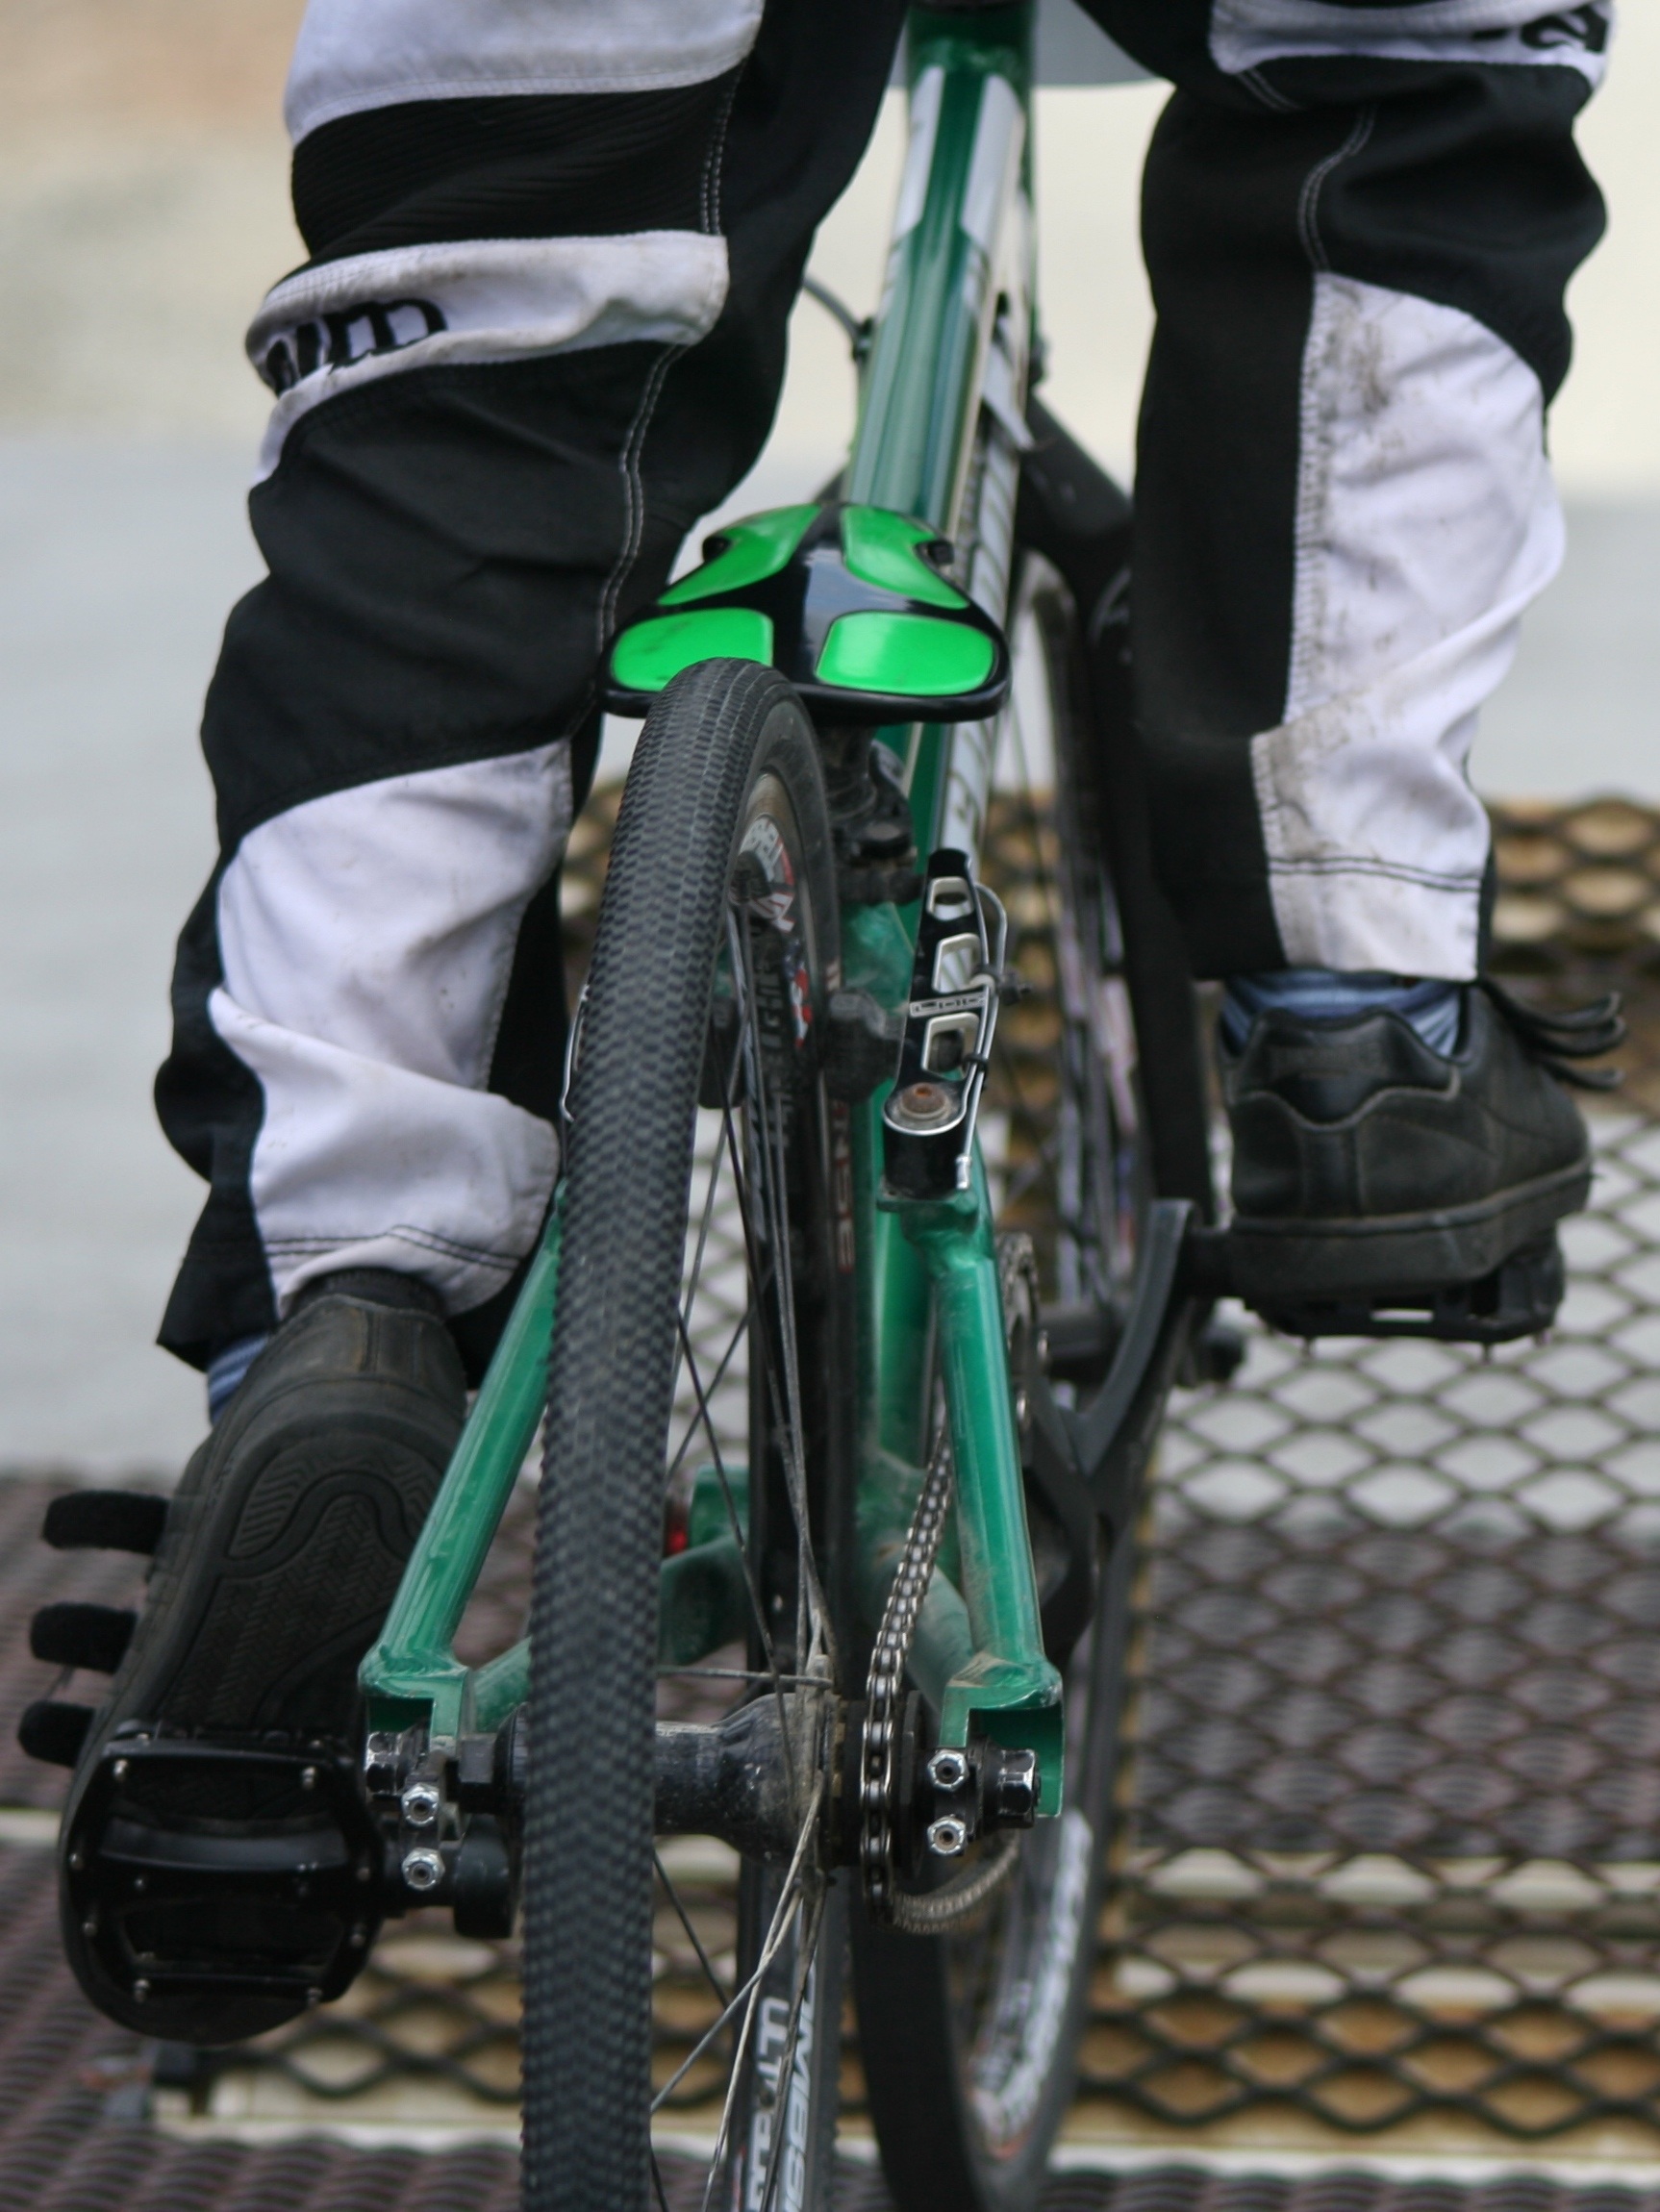
sport, wheel, bicycle, bike, young, vehicle, ride, gate, tire, cycle, sports equipment, pedal, mountain bike, bmx, product, cycling, race, outside, biking, fast, athlete, active, freeride, bike riding, baby carriage, cycle sport, bicycle motocross, bmx bike, freestyle bmx